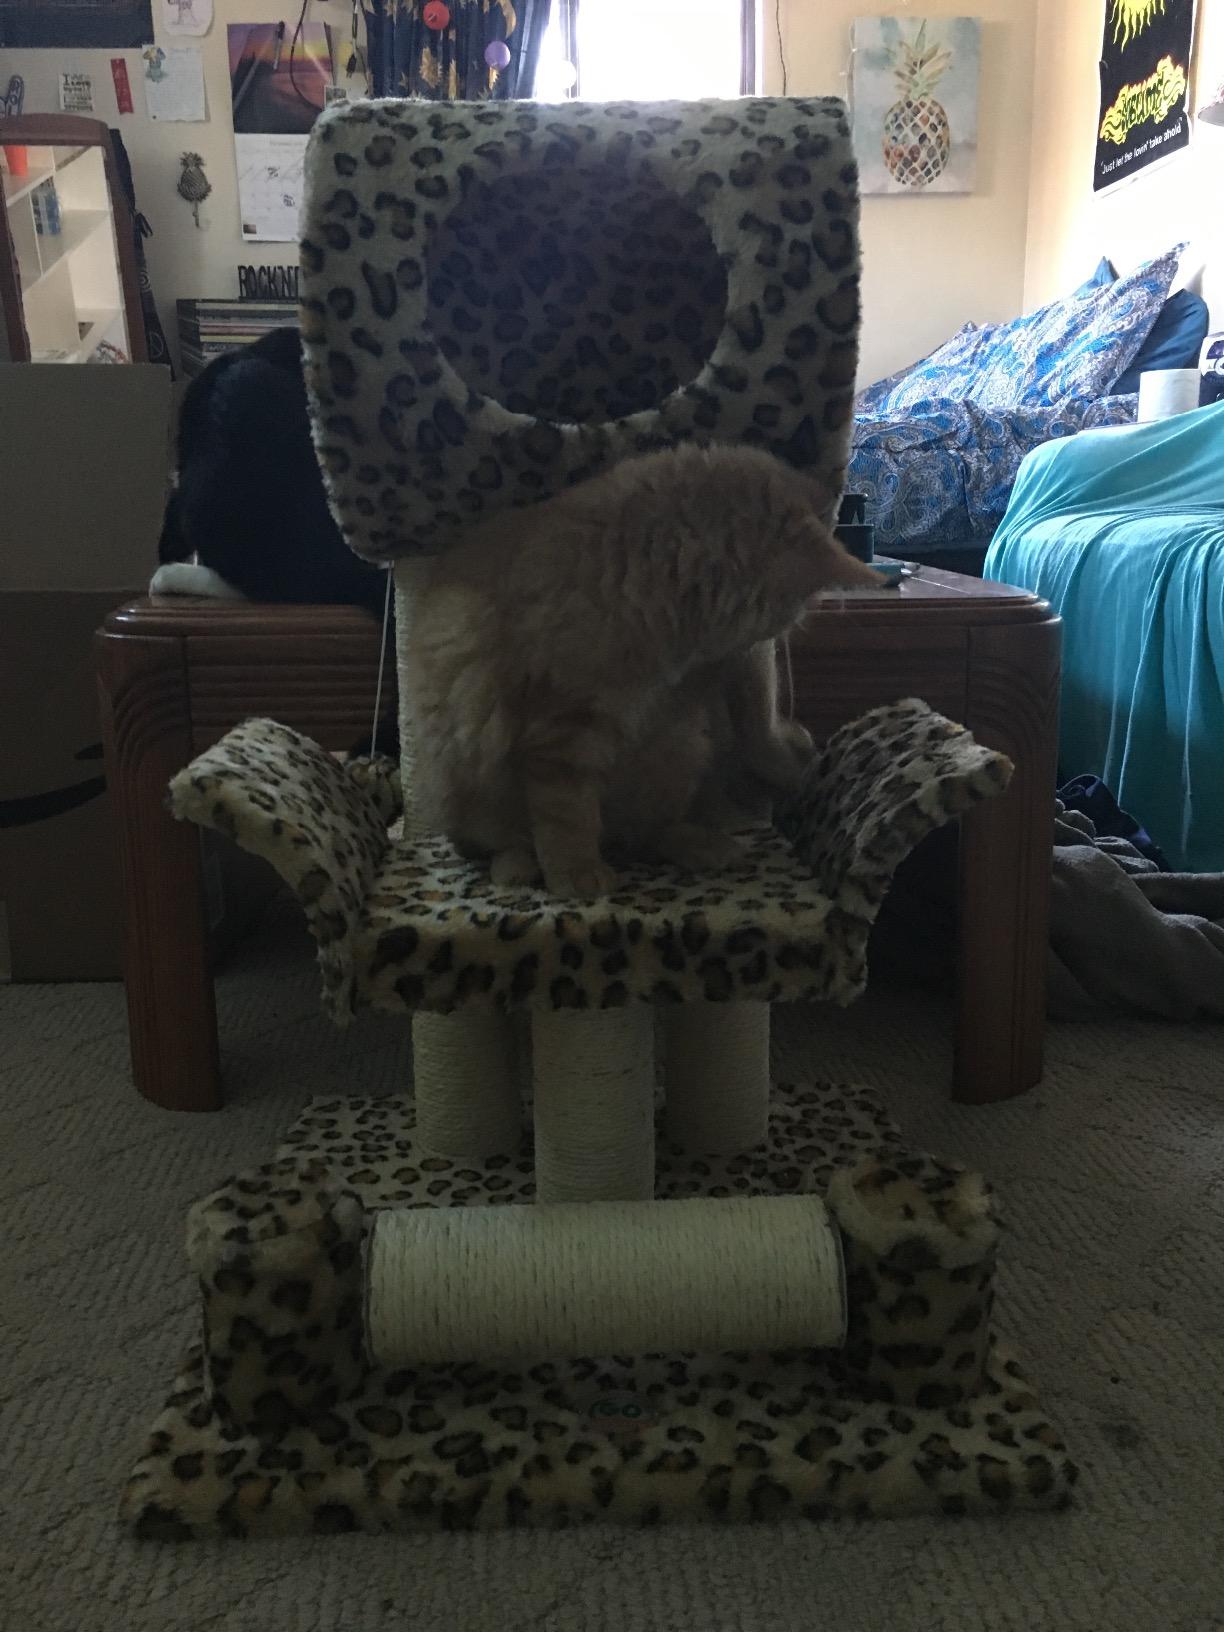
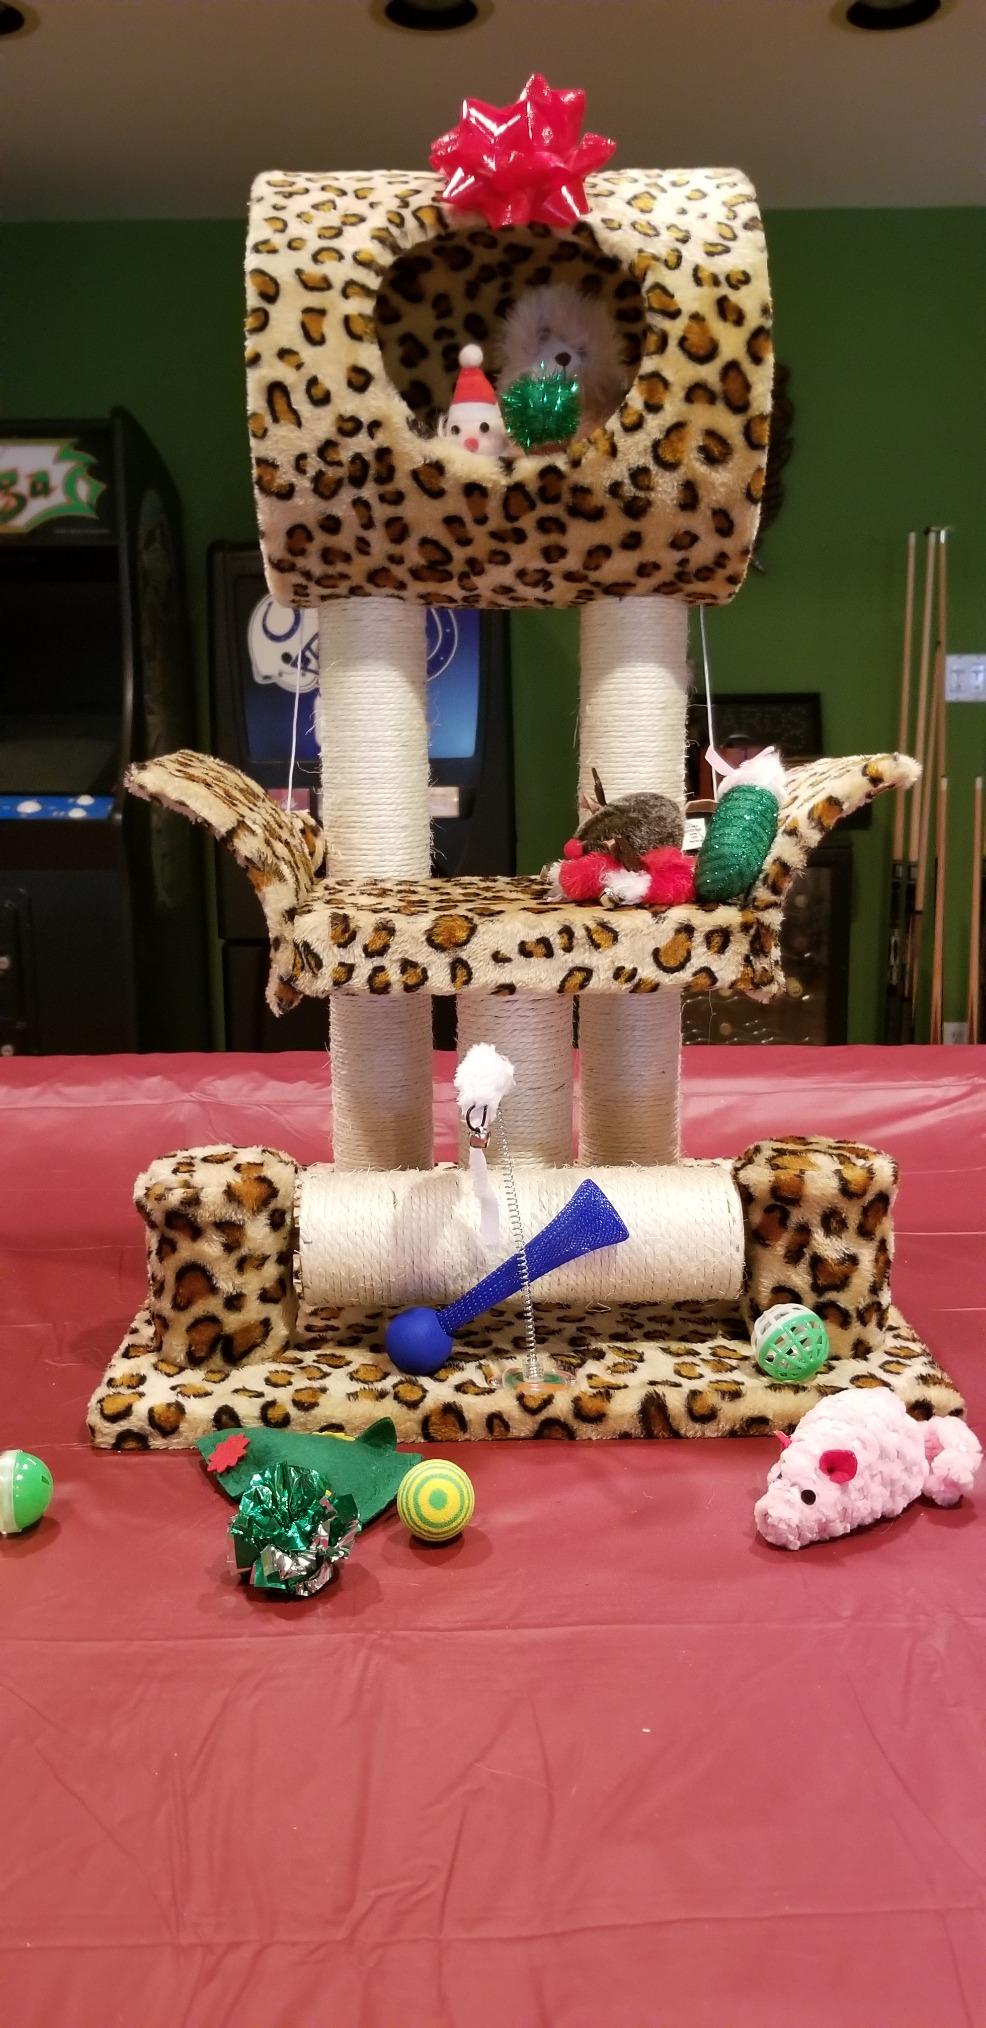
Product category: items_cat tree
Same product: yes